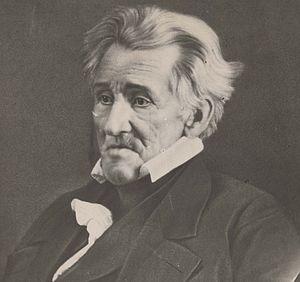
Cette page concerne des événements d'actualité qui se sont produits durant l'année 1845 du calendrier grégorien aux États-Unis.